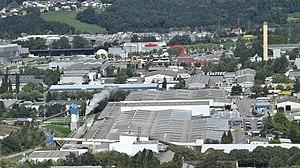
Vue panoramique de la zone industrielle de Bissy, avec particulièrement visible au premier plan le site de production de la société Placoplatre, à Chambéry en Savoie.
Placoplatre est une entreprise française de production et de commercialisation de plâtre, des produits dérivés du plâtre et des produits à base de polystyrène expansé. Elle est une des principales filiales du groupe Saint-Gobain. Placoplatre compte 1 600 salariés en France, dont 180 au siège de Suresnes depuis 1994.
Chambéry est une commune française située dans le département de la Savoie en région Auvergne-Rhône-Alpes.